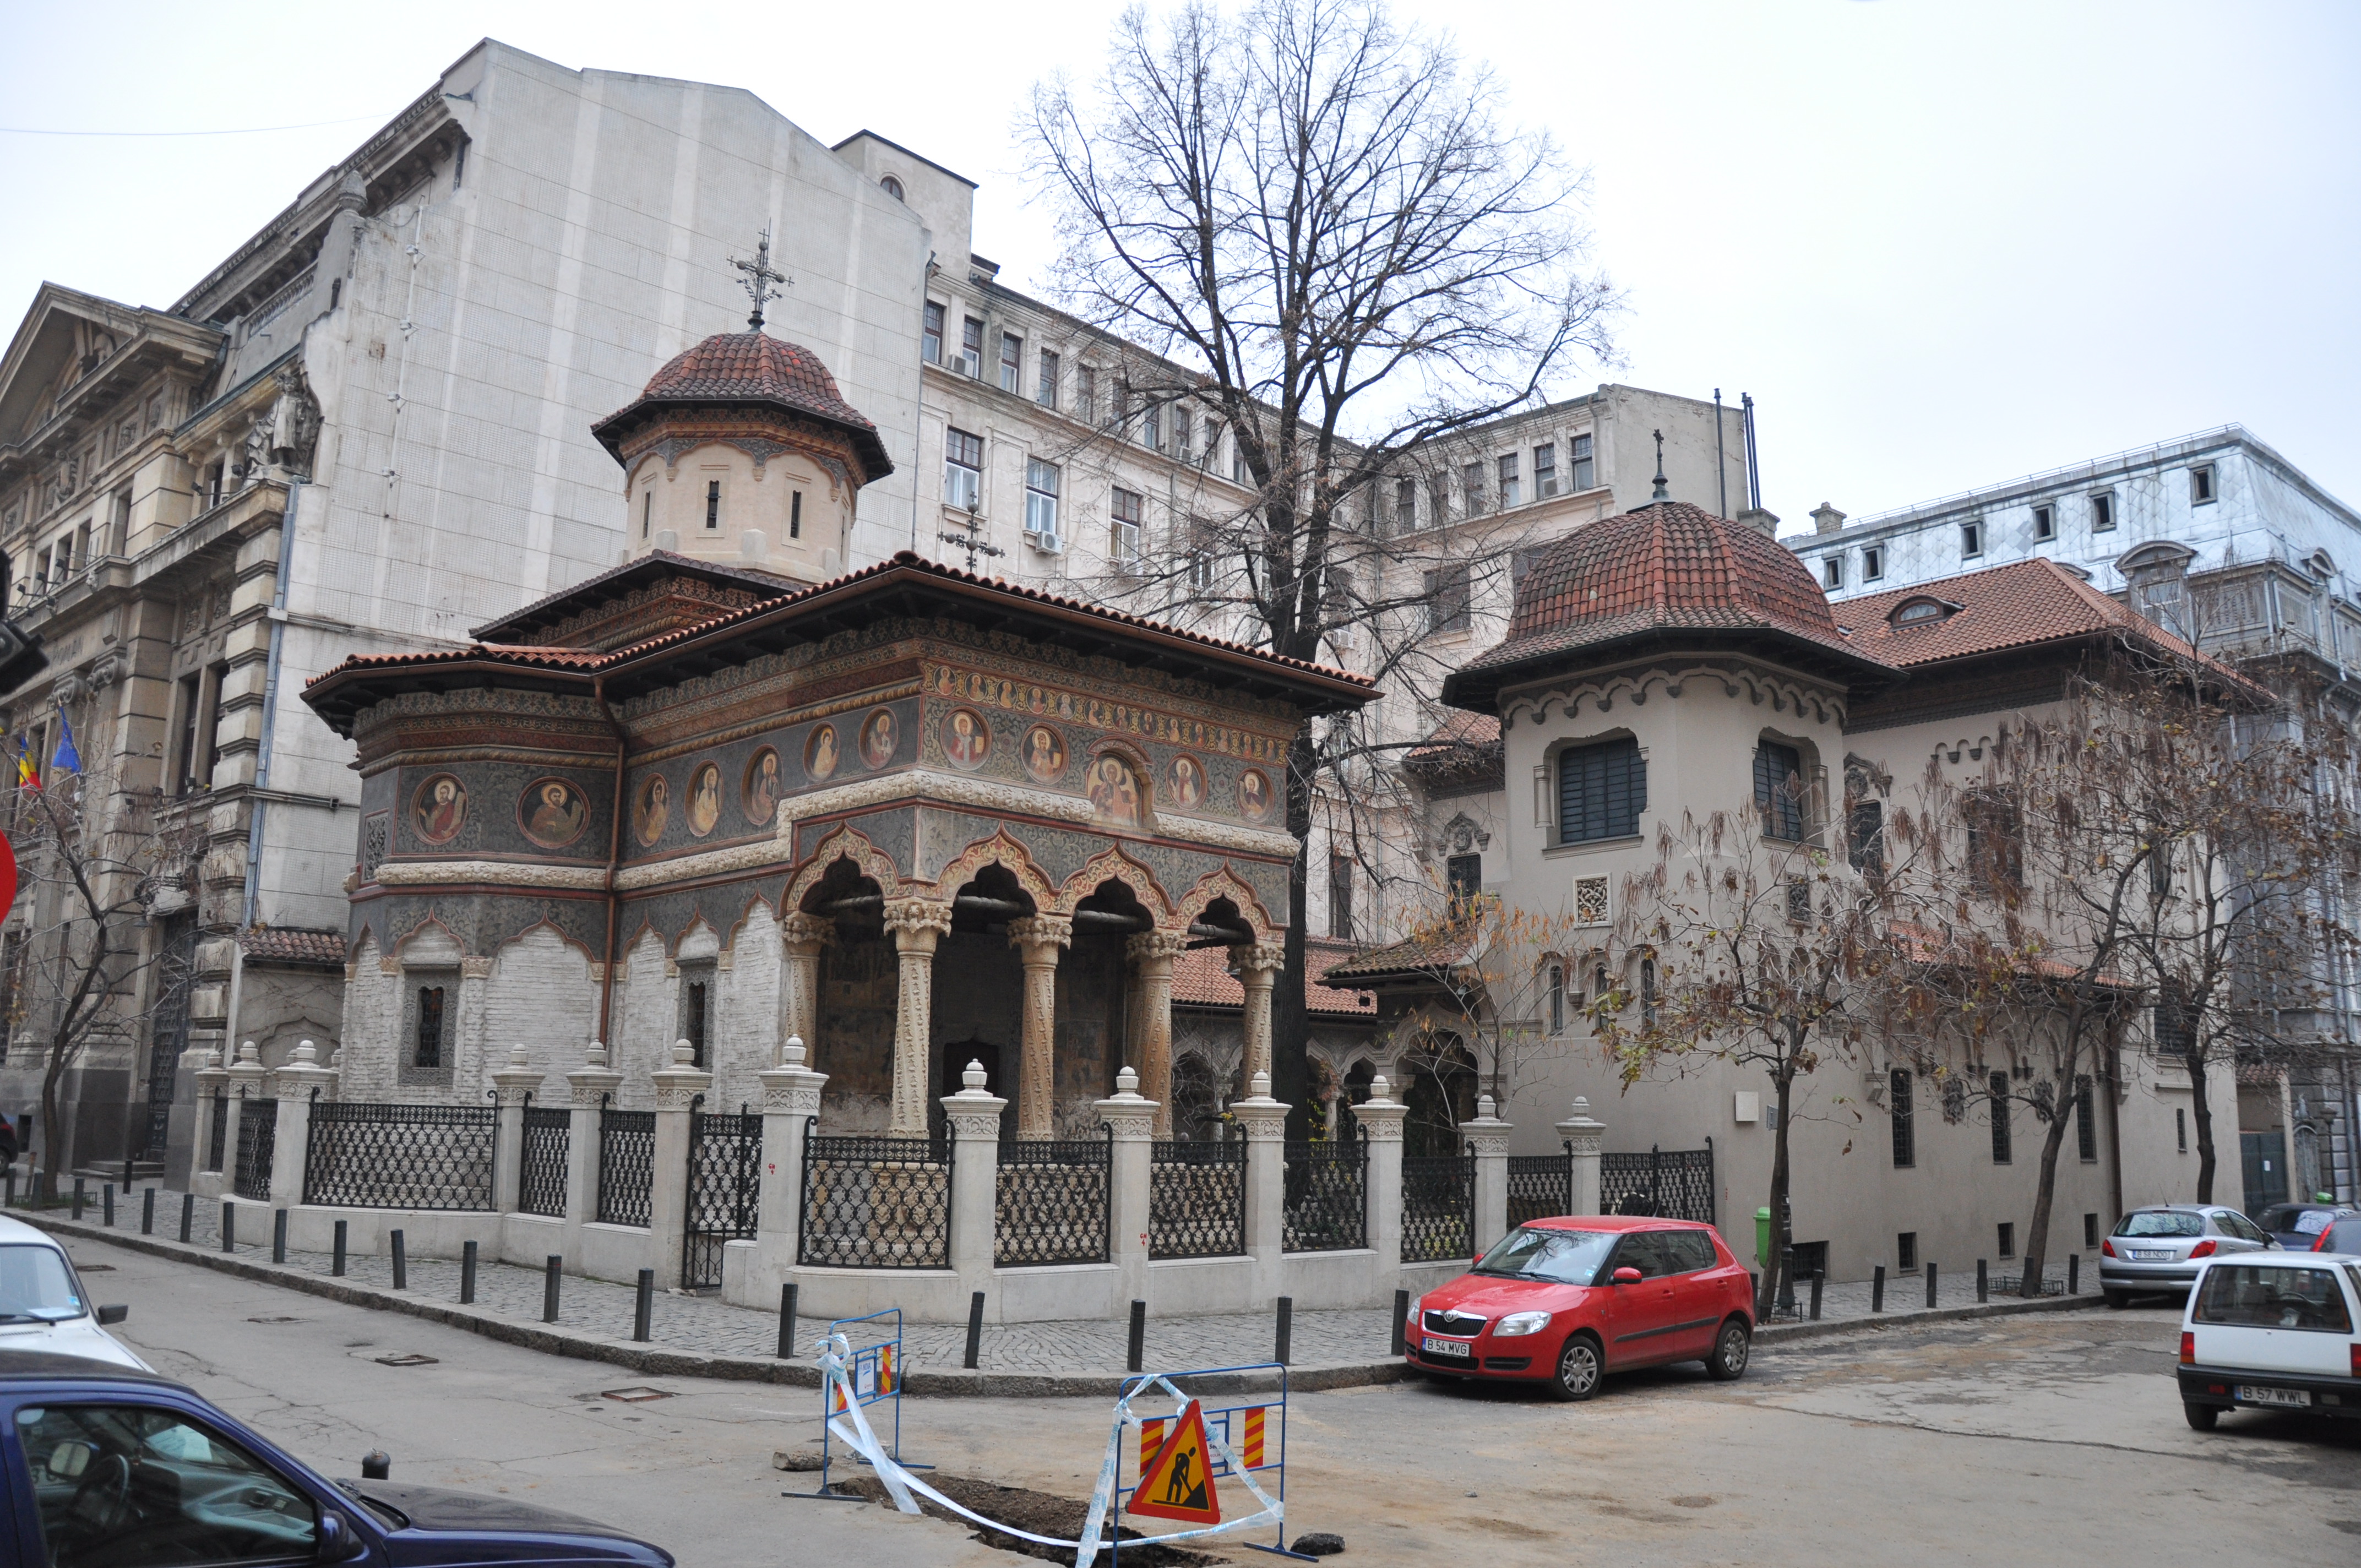
architecture, photography, town, building, palace, monument, photo, downtown, europe, arch, plaza, religion, facade, church, christian, photos, religious, free, de, monastery, churches, synagogue, fotografie, christianity, romana, town square, arc, orthodox, eastern, estate, romania, bucharest, convent, bor, biserica, arhitectura, orthodoxy, romanian, ortodoxa, patrimoniu, ortodox, manastirea, manastire, ortodoxia, ortodoxie, ecclesiastical, bisericeasc, cladire, edificiu, bucuresti, centrulvechi, lipscani, lmibiiaa19464, stavro, stavropoleos, brancovenesc, 1724, neighbourhood, cre tinism, cre tin, tours